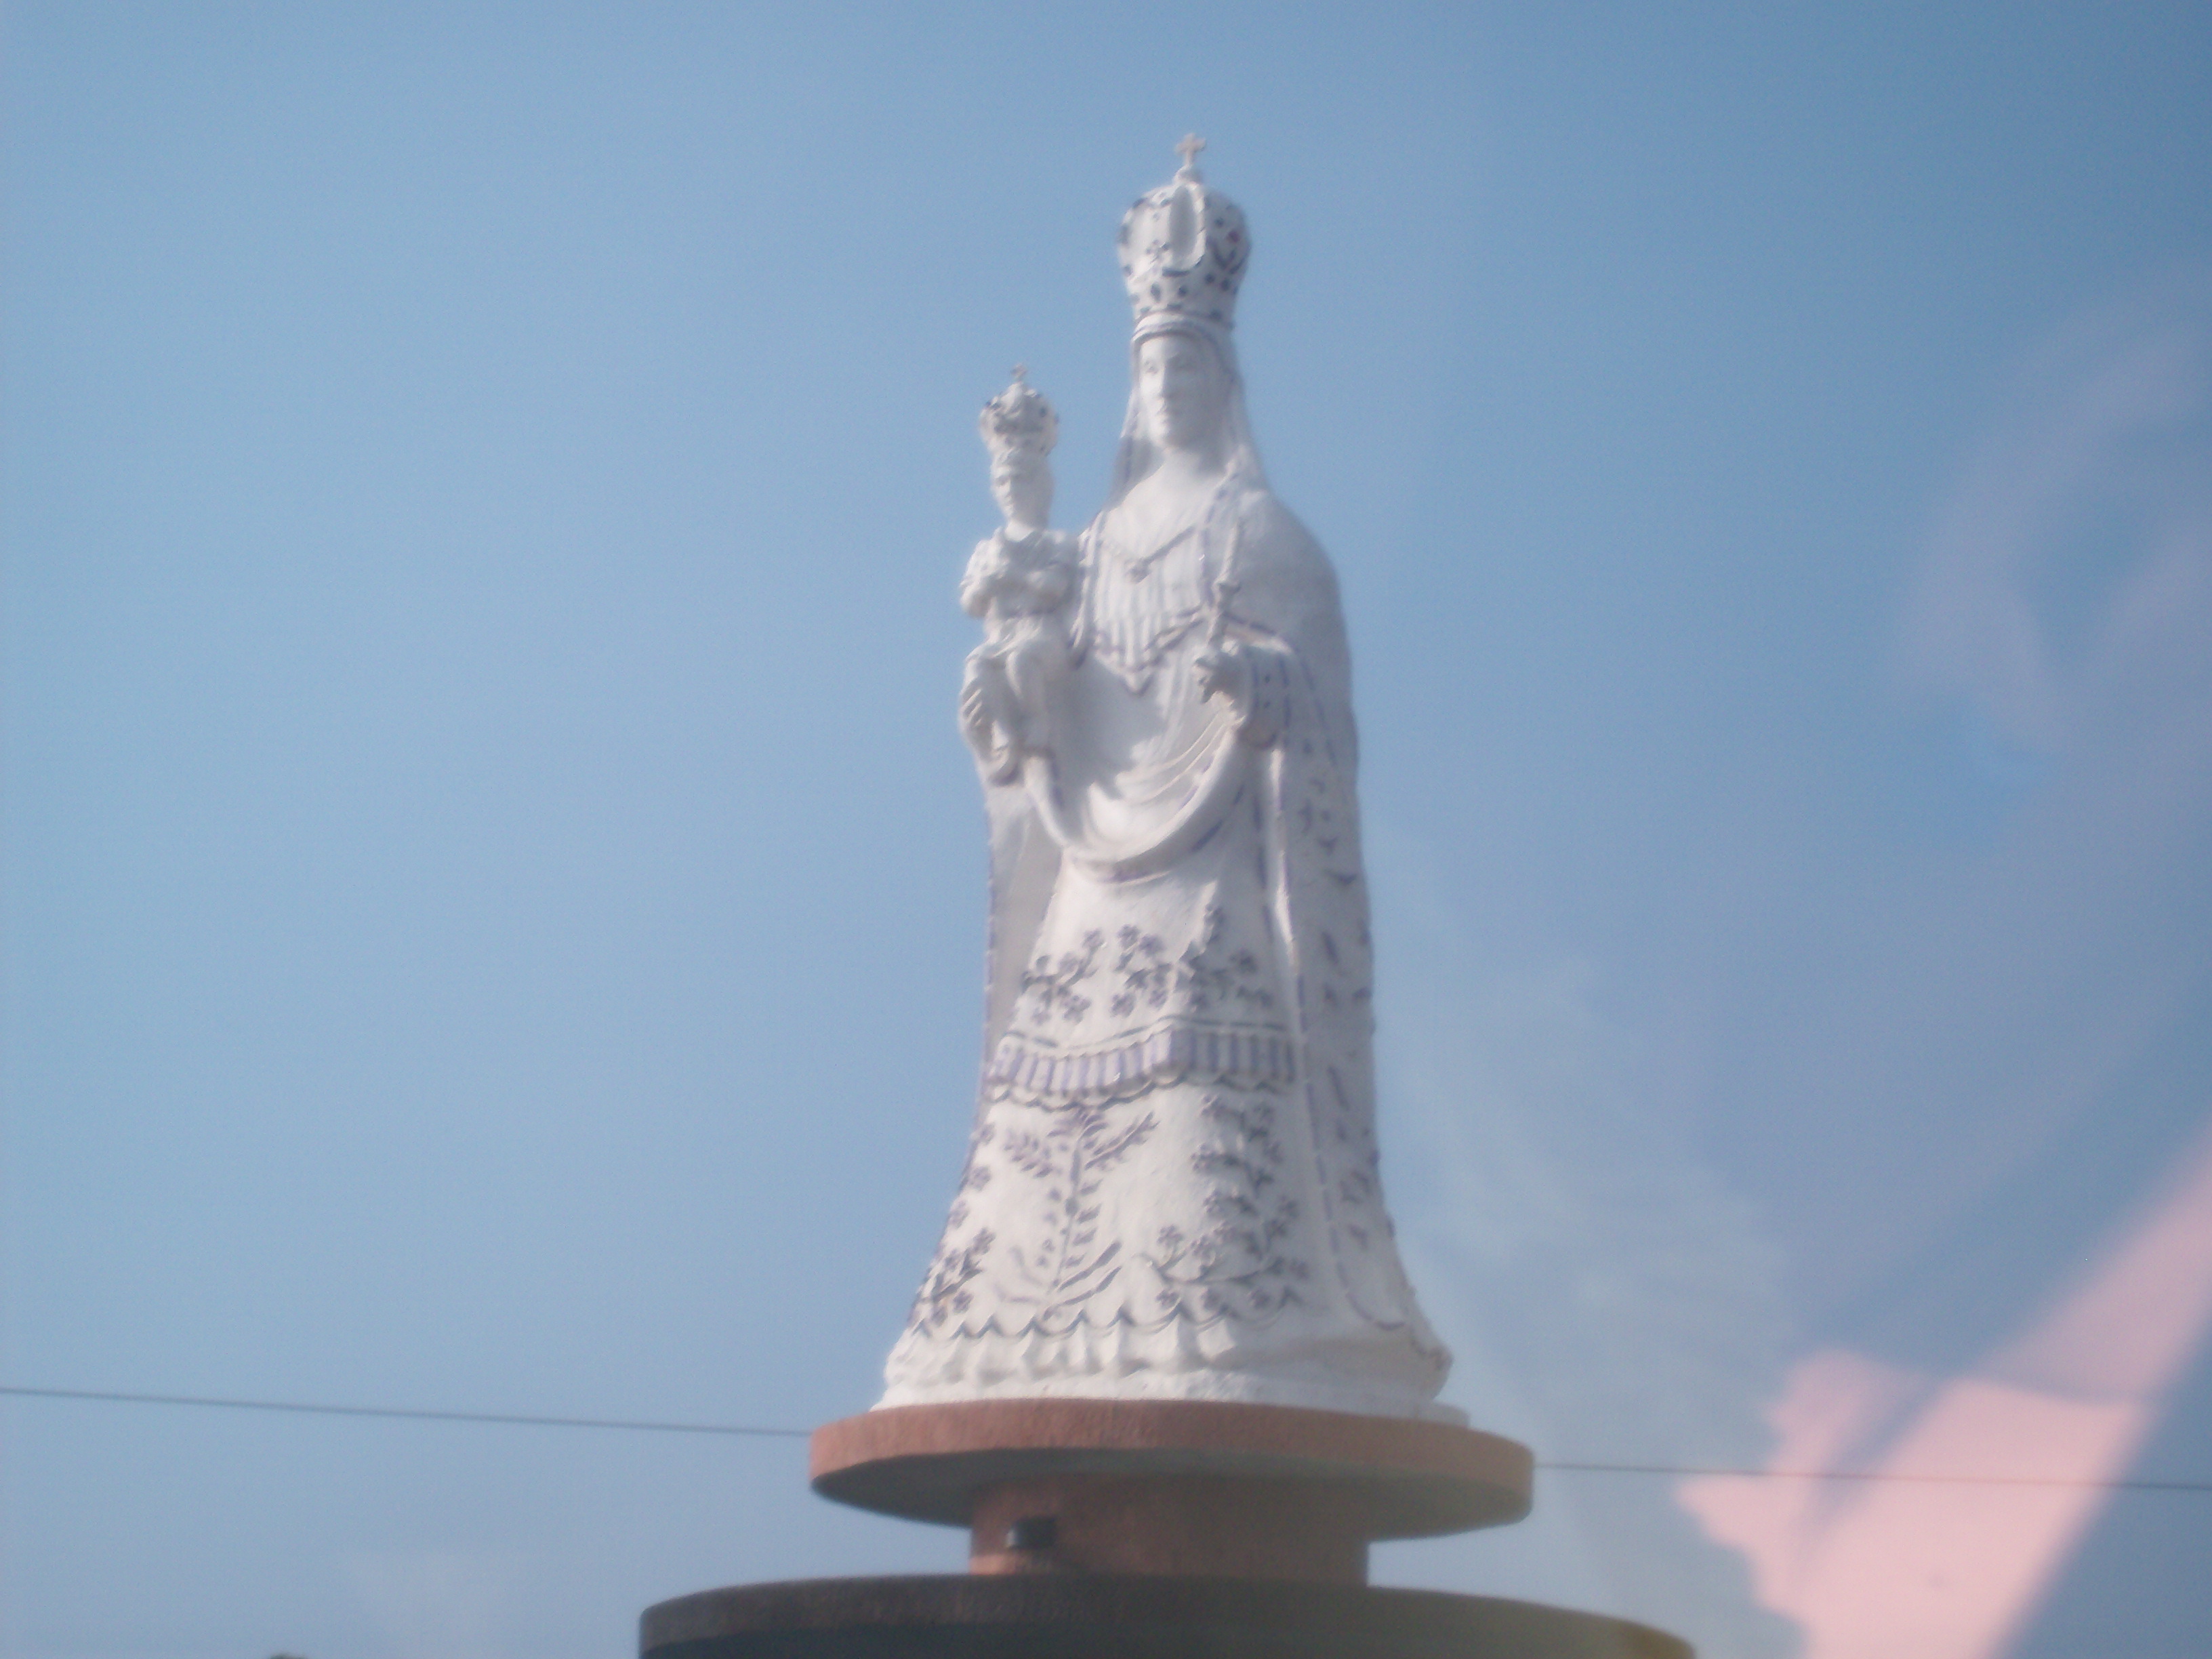
natural, landmark, statue, monument, sculpture, classical sculpture, sky, finial, national historic landmark, stone carving, historic site, art